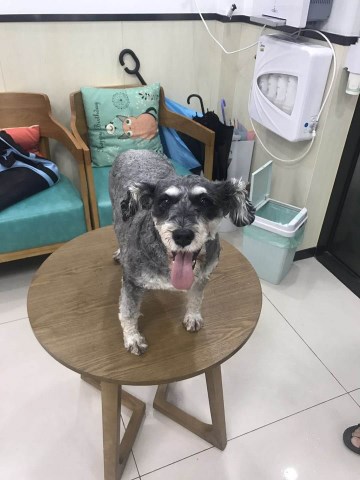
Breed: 2342-n000102-miniature_schnauzer